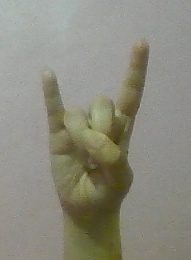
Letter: la